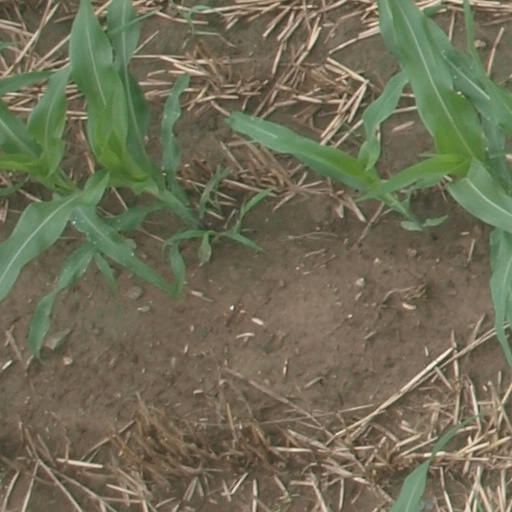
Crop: maize; corn